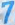
Number: 7